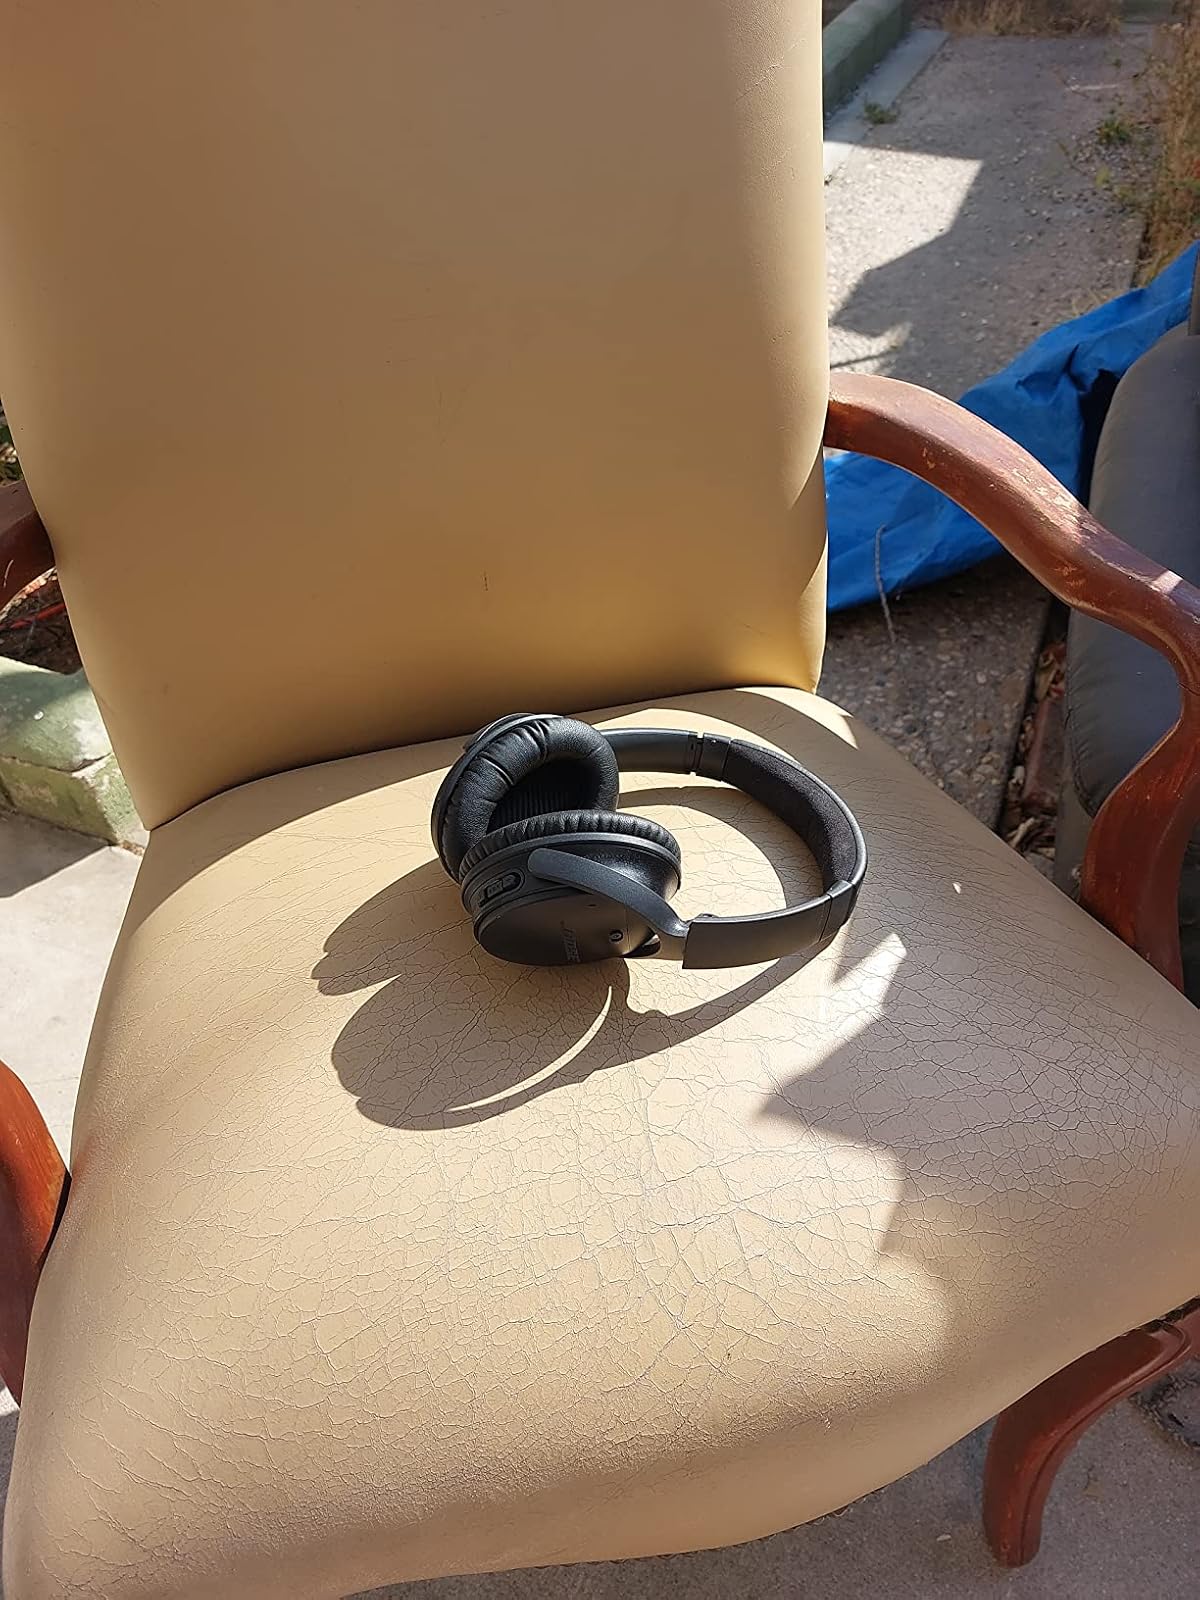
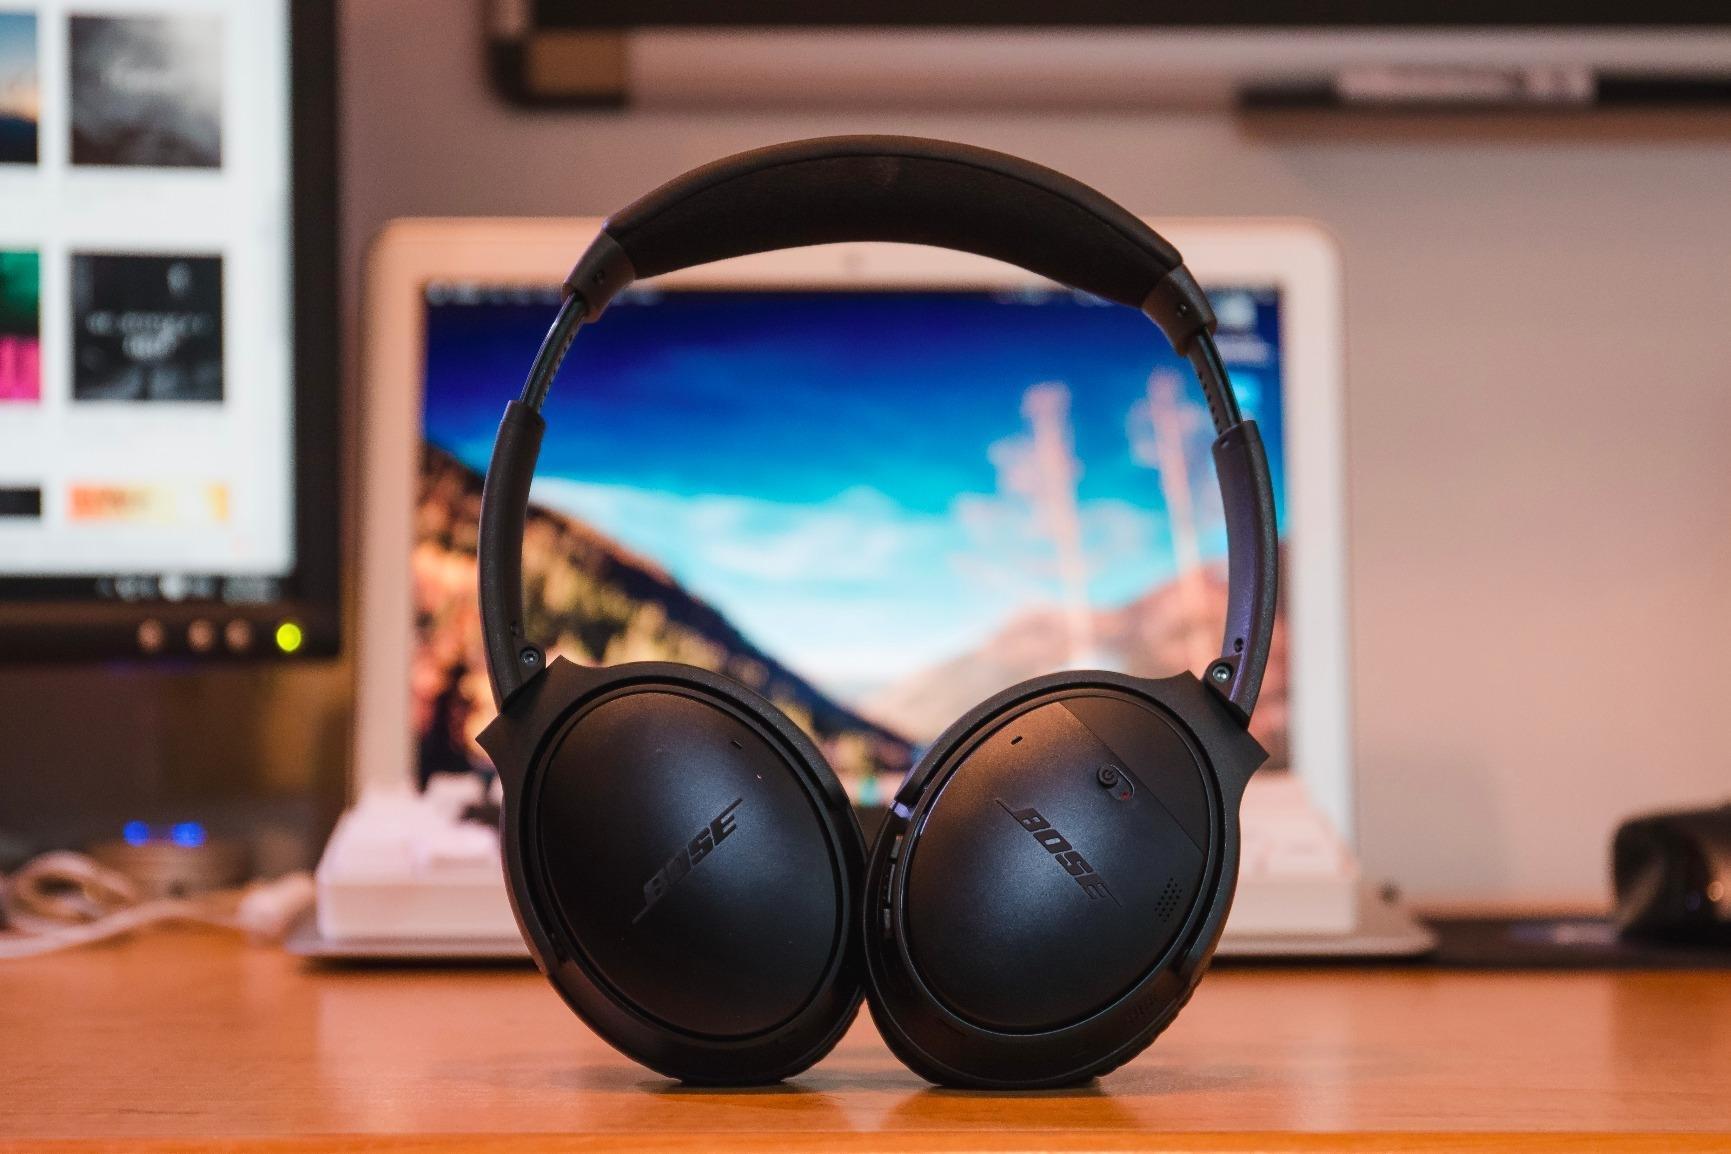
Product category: headphones
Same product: yes